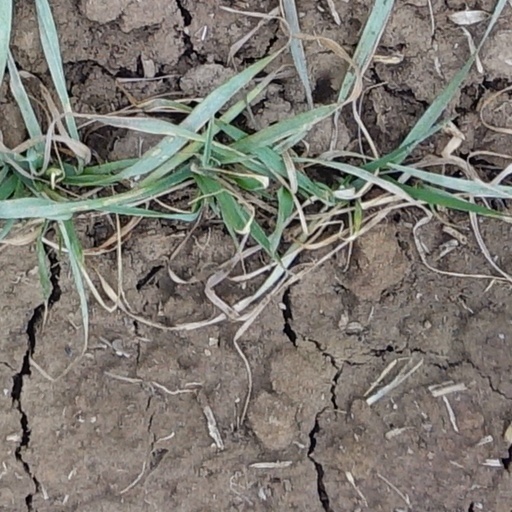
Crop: wheat